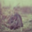
Label: mouse